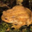
Label: frog